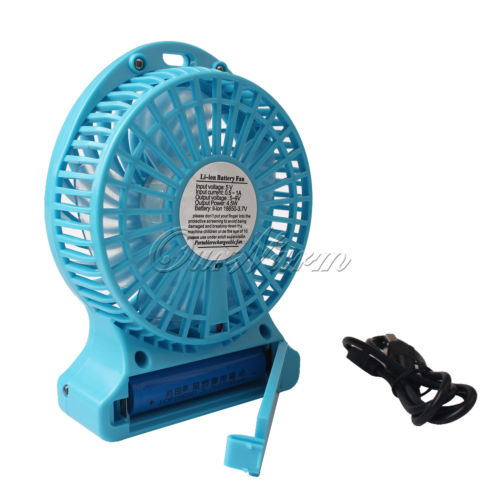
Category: fan